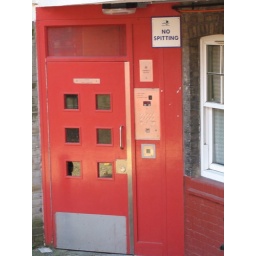
Superfluous sign by the door of one of East London's Council Estates